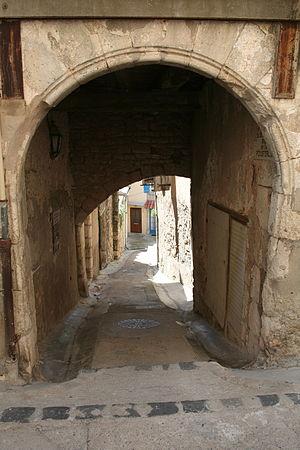
Magalas (Hérault) - rue de la Pousterle.